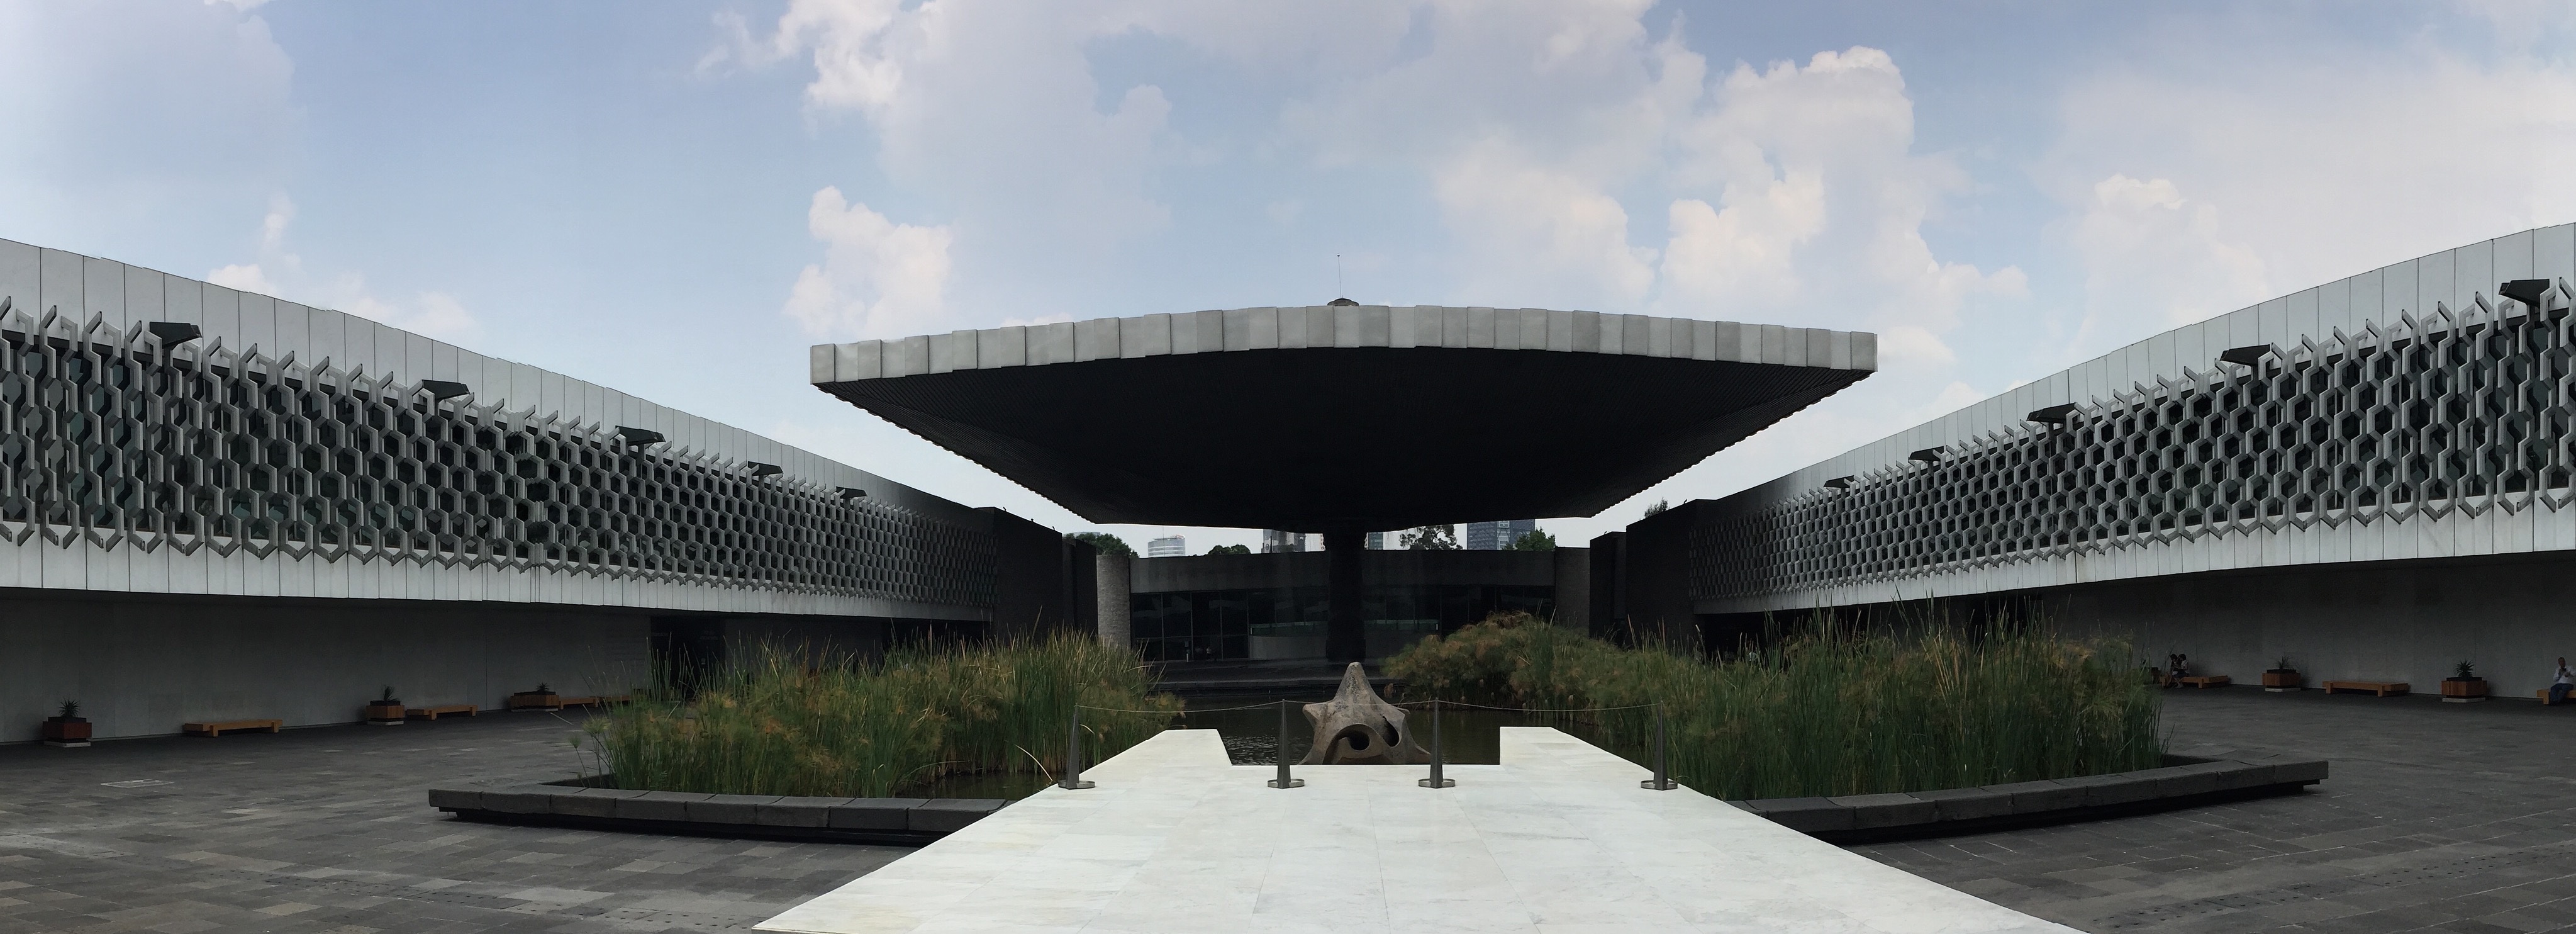
architecture, structure, subway, stadium, arena, tourist attraction, headquarters, convention center, sport venue